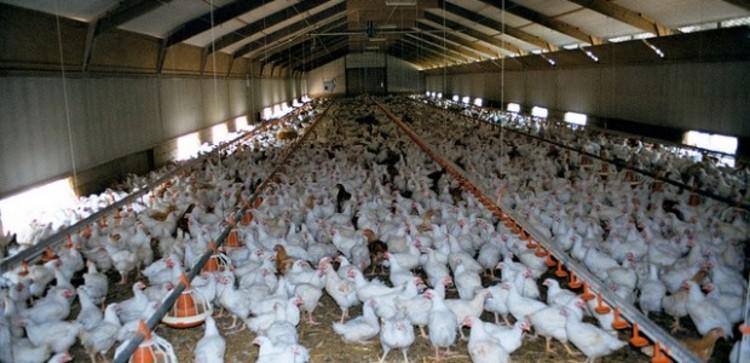
Kuku wengi wa kisasa wenye manyoya ya rangi yeupe wakiwa katika banda kubwa lililo na taa, ambazo zinatoa mwanga wa kutosha. Kuku hawa hupelekwa viwandani kwajili ya kuchinjwa, kisha nyama yao kusafishwa vizuri kuupimwa na kuhifadhiwa, ambapo inaenda kuuzwa kwenye maduka makubwa ya kiisasa au masokoni.